Cirrus VK-30

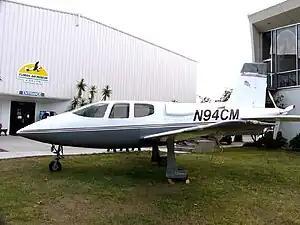
Cirrus VK-30 outside the Florida Air Museum in 2006

The Cirrus VK-30 is a single-engine pusher-propeller homebuilt aircraft originally sold as a kit by Cirrus Design (now Cirrus Aircraft), and was the company's first model, introduced in 1987.